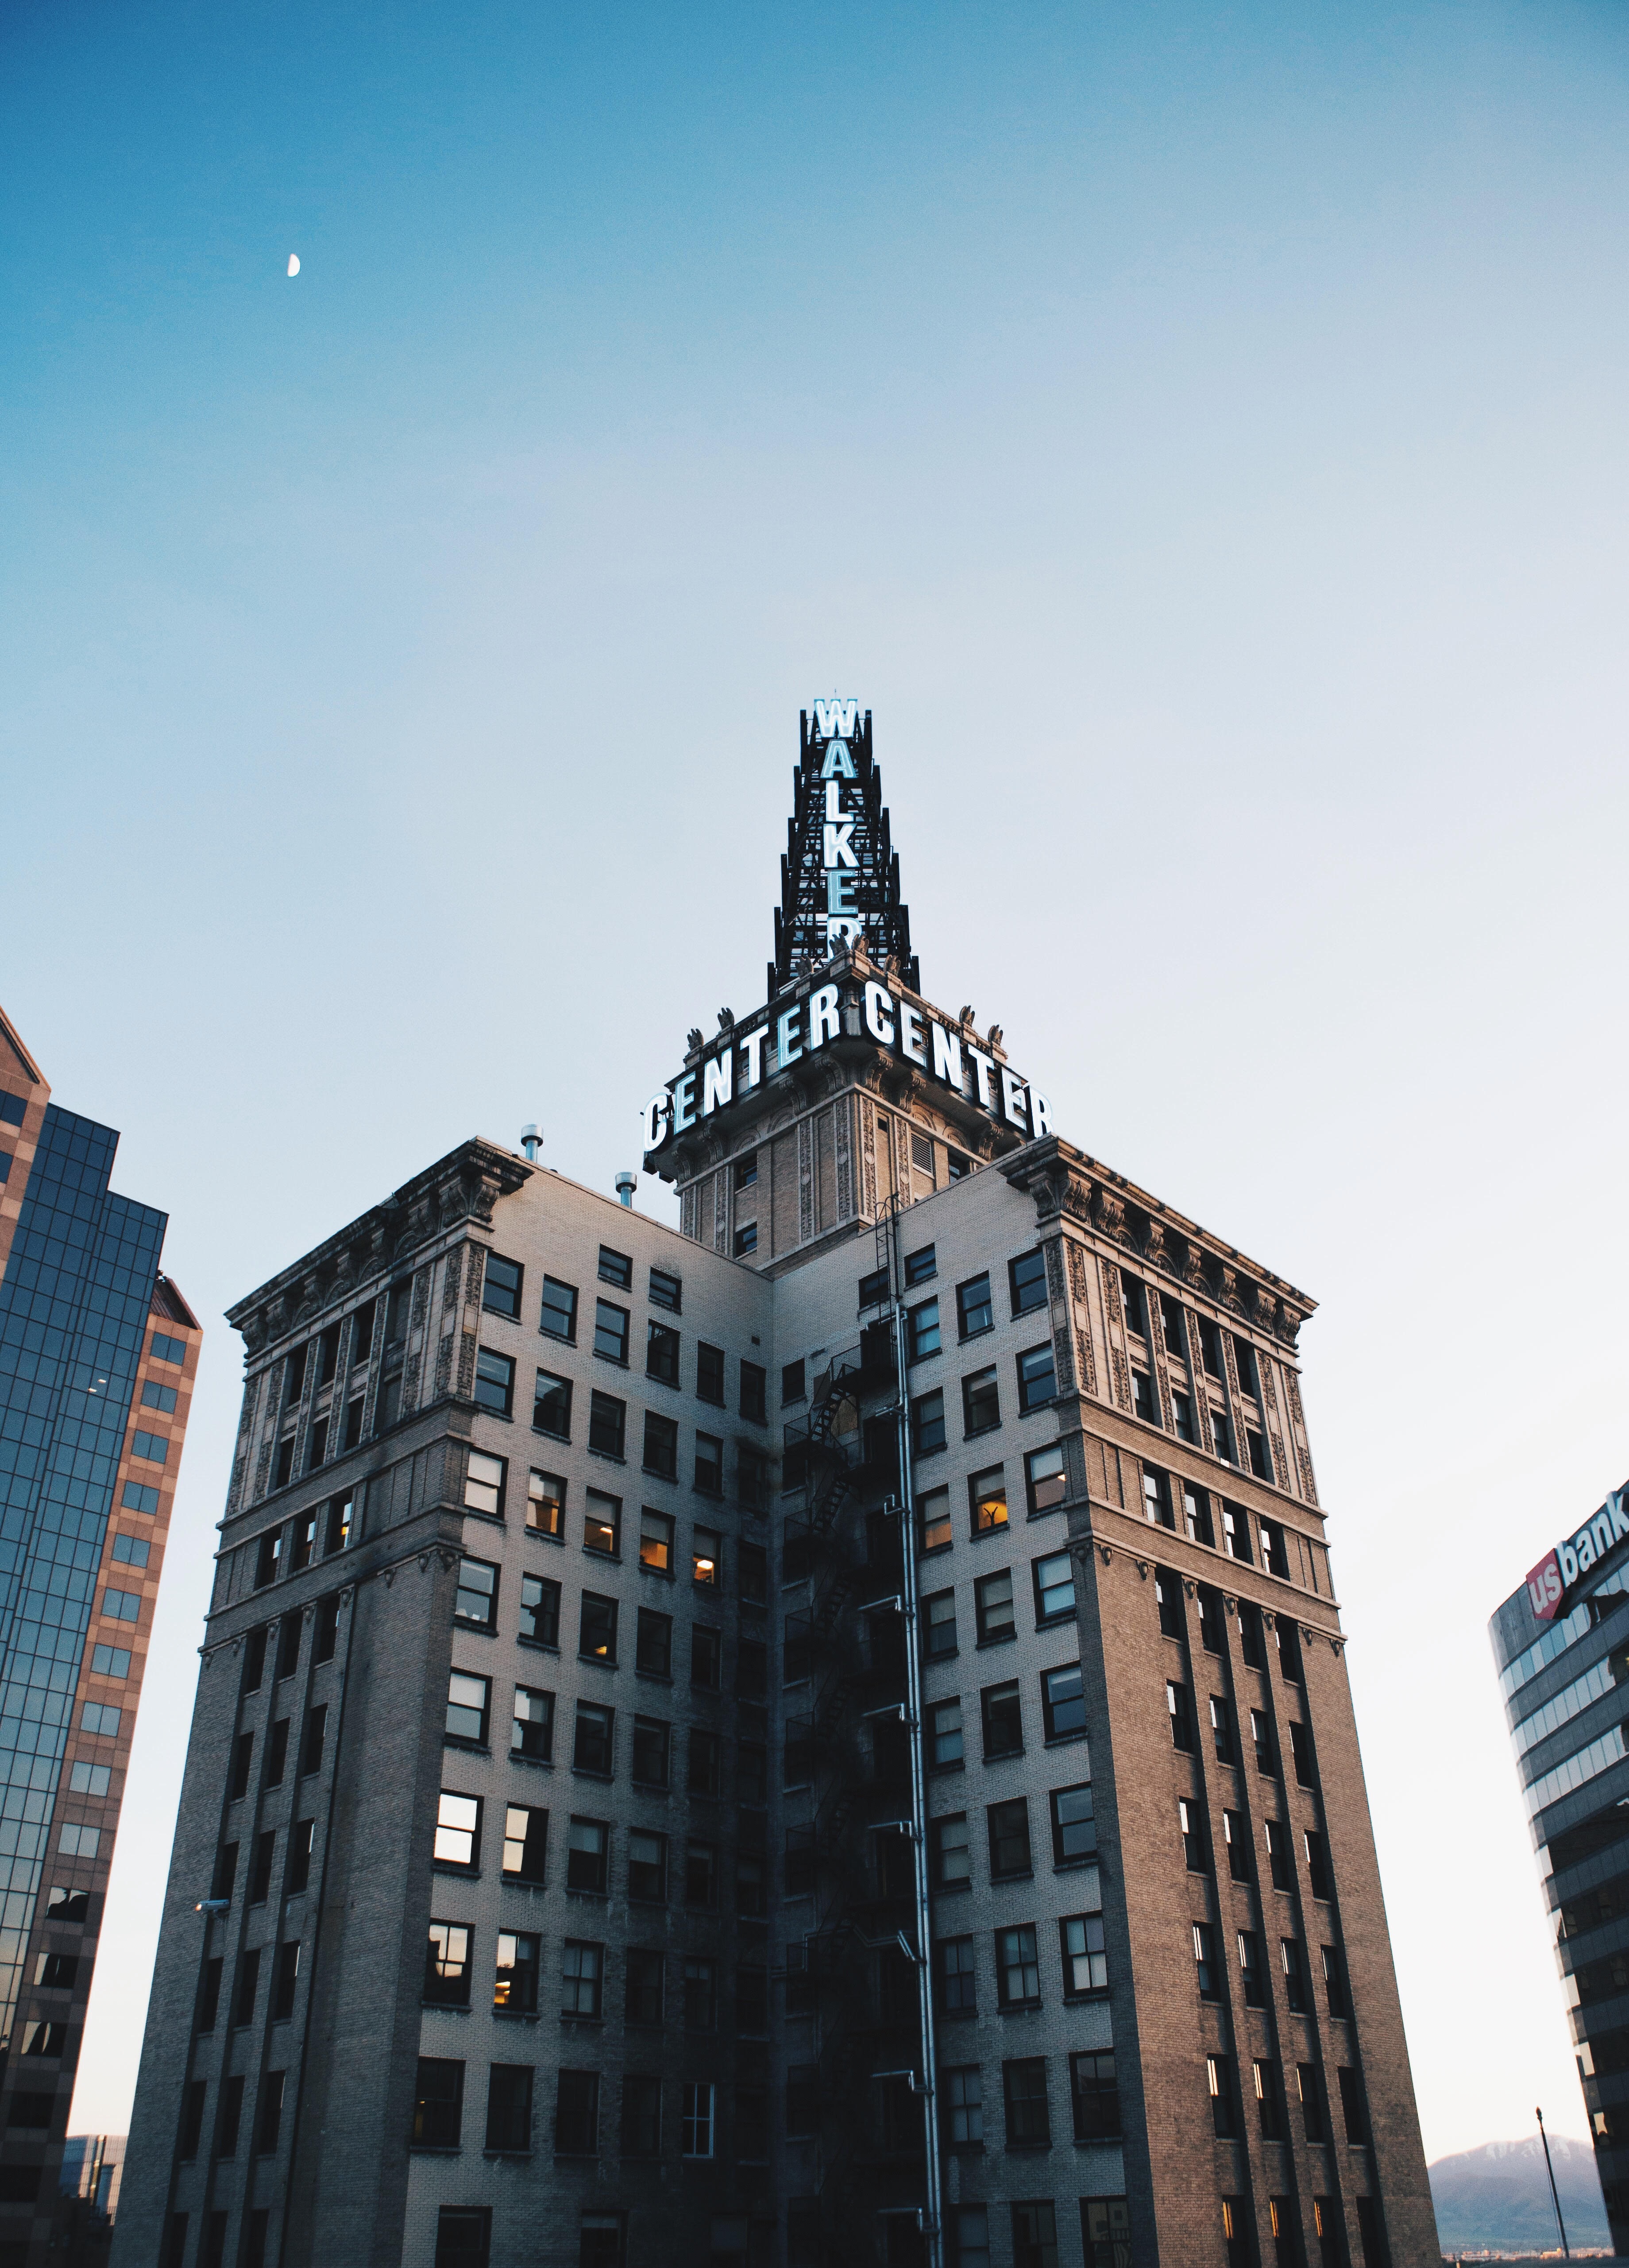
architecture, skyline, building, city, skyscraper, cityscape, downtown, tower, landmark, facade, tower block, high rise, metropolis, low angle shot, urban area, human settlement, metropolitan area